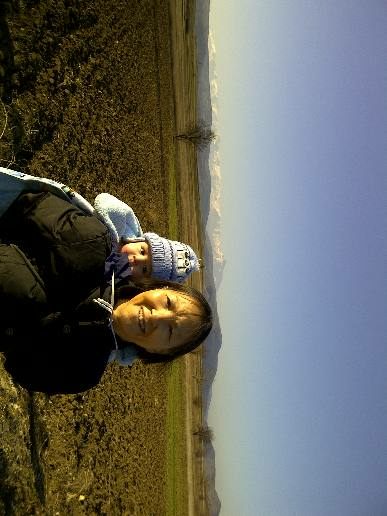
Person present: Yes